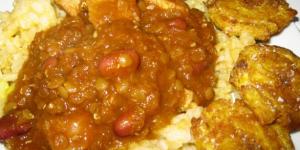
frijoles colorados con carne de puerco